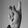
ASL letter: K